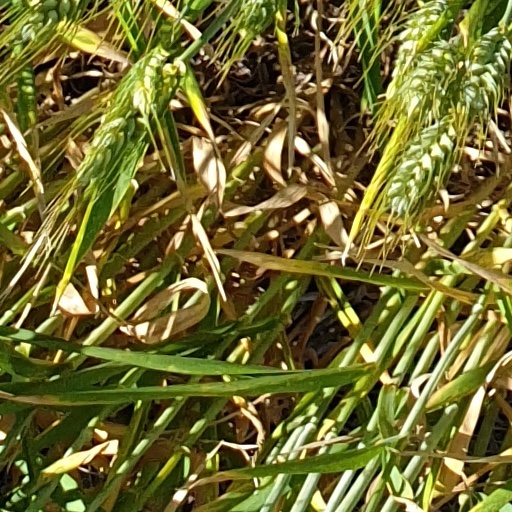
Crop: wheat